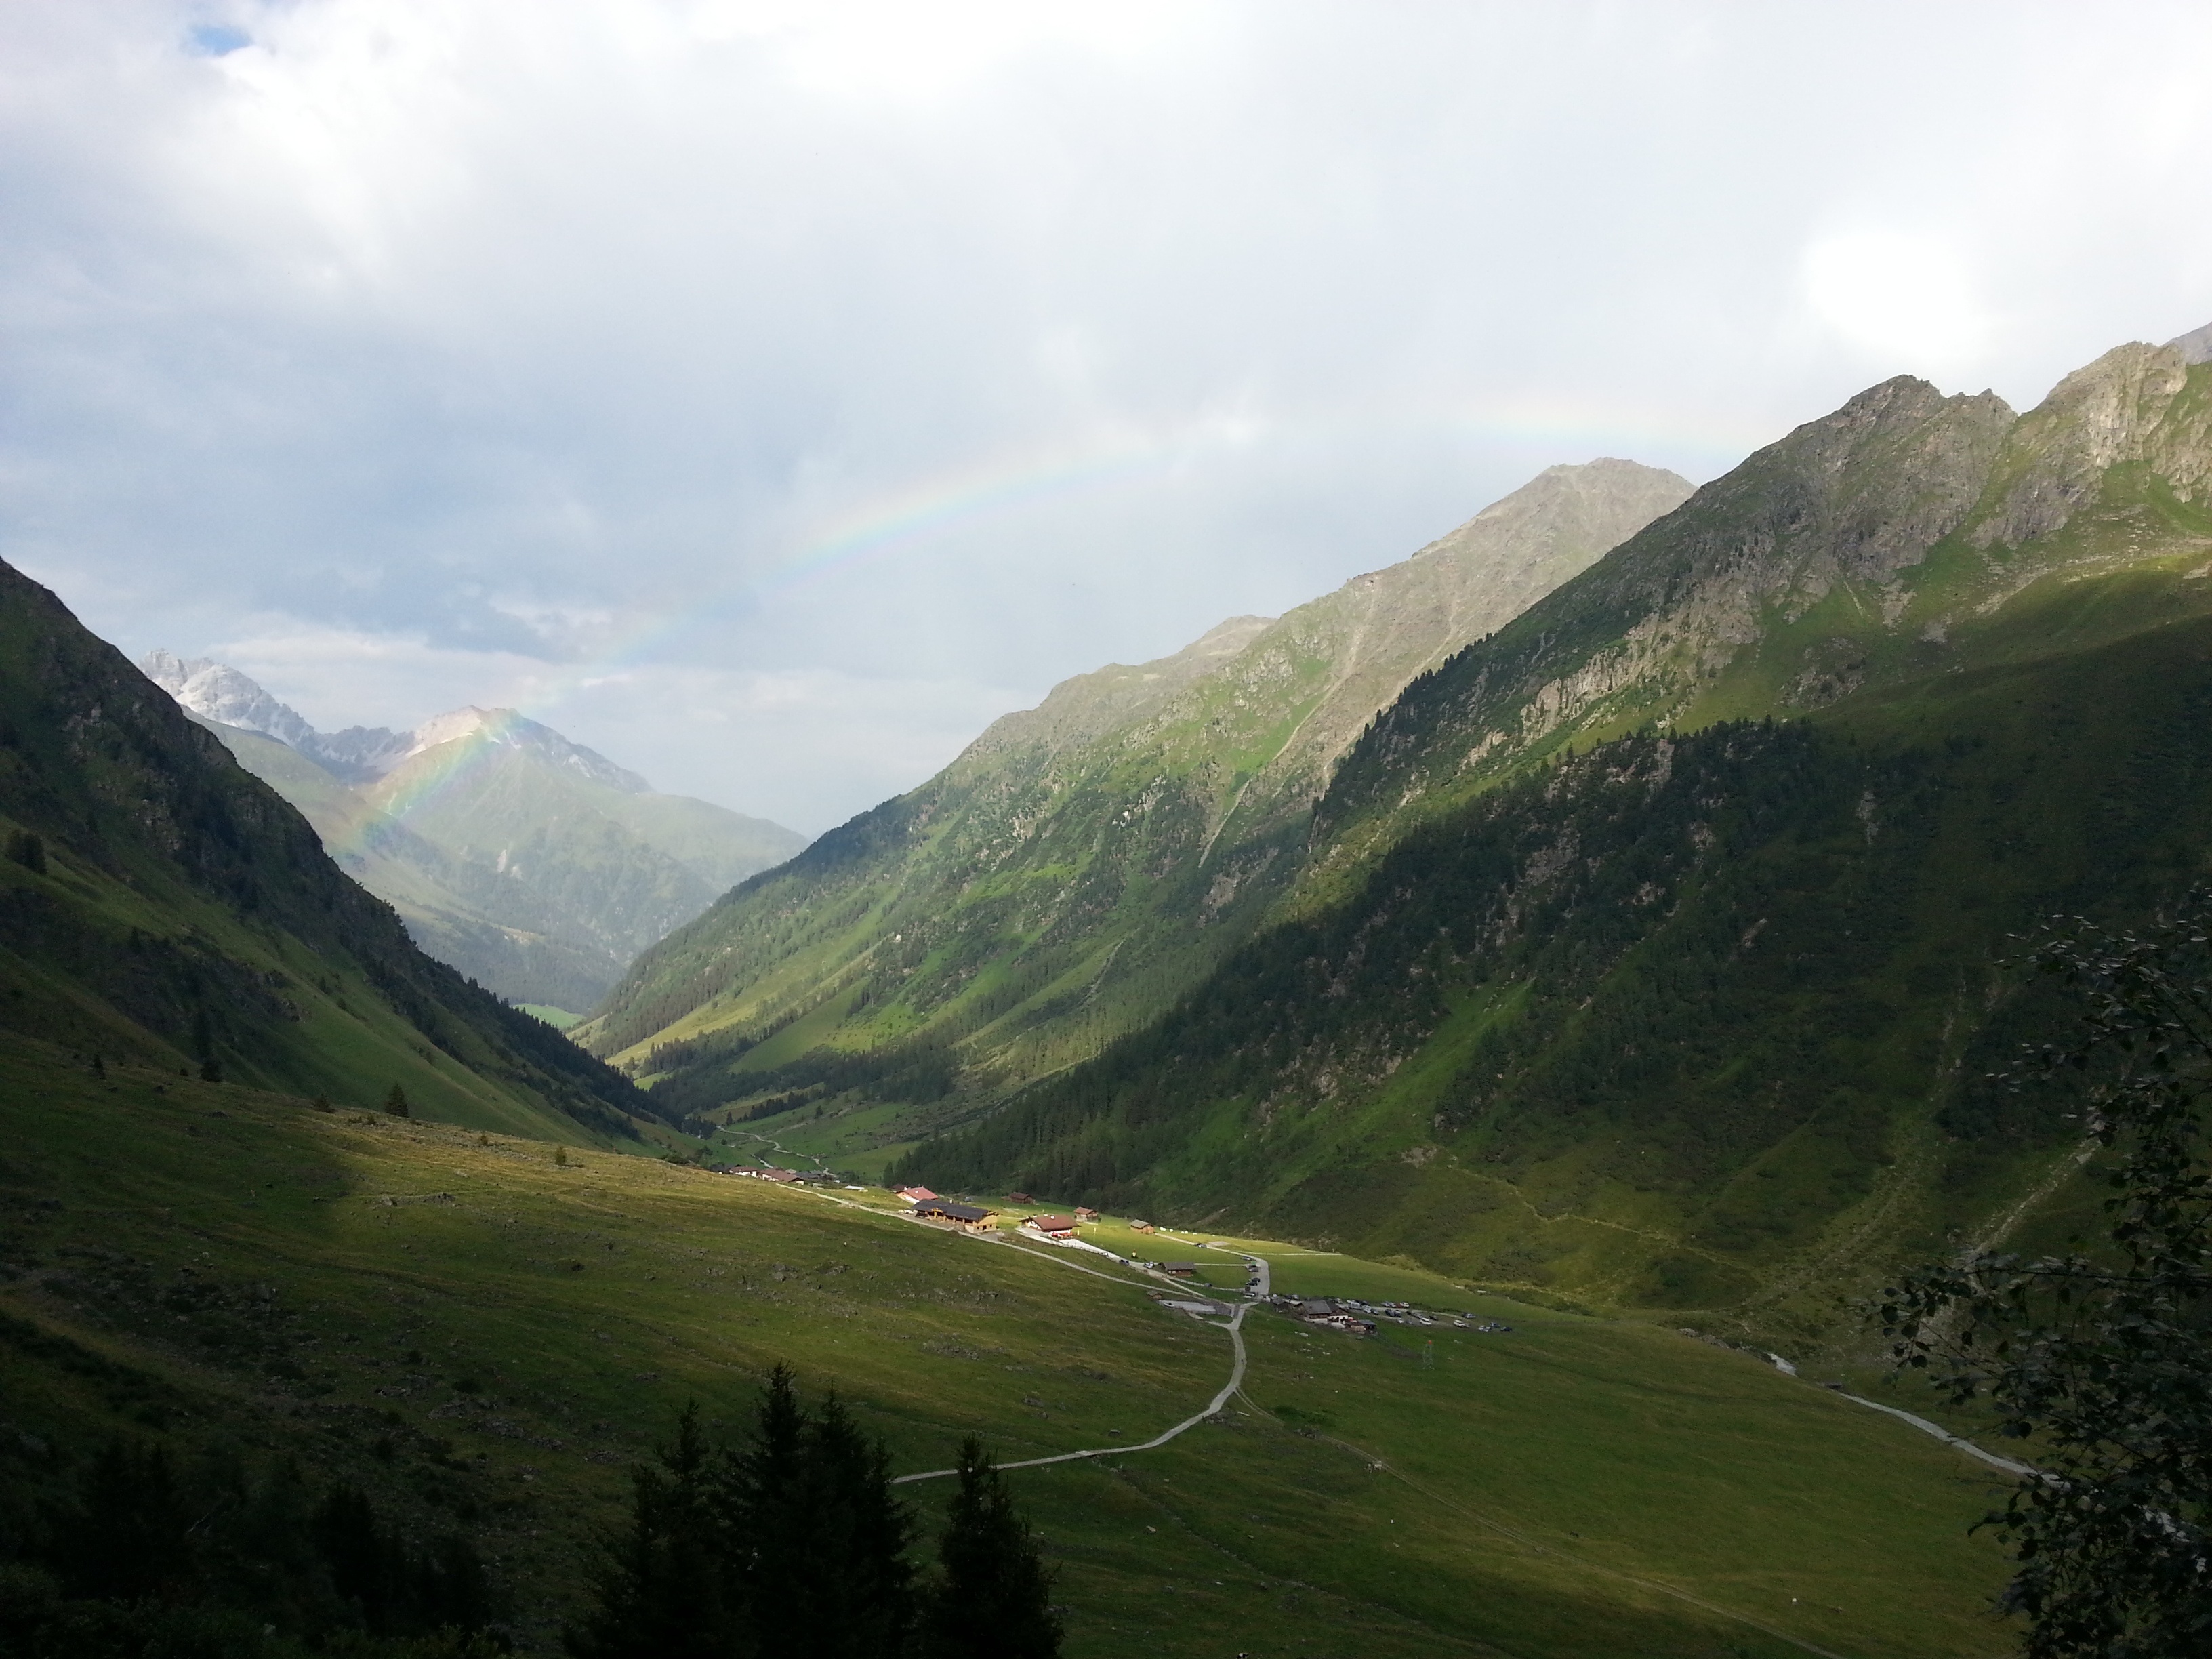
landscape, nature, mountain, meadow, hill, lake, valley, mountain range, fjord, reservoir, highland, ridge, alps, plateau, fell, loch, firs, tyrol, rural area, landform, mountain pass, geographical feature, atmospheric phenomenon, mountainous landforms